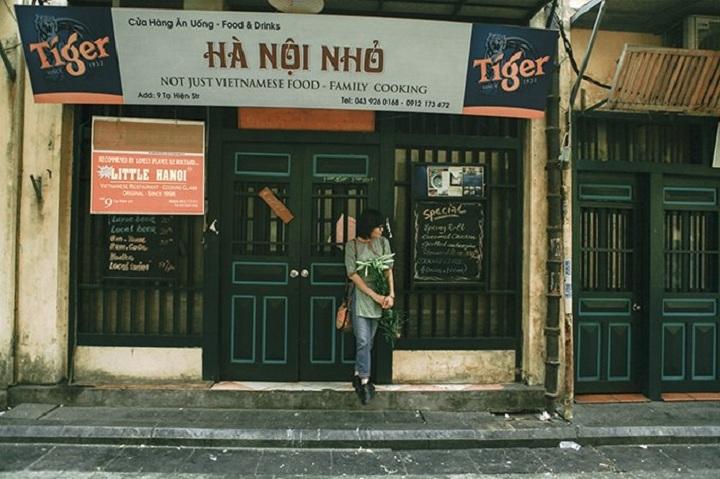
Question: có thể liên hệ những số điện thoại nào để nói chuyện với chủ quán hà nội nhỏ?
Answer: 0439260168 hoặc 0912173472